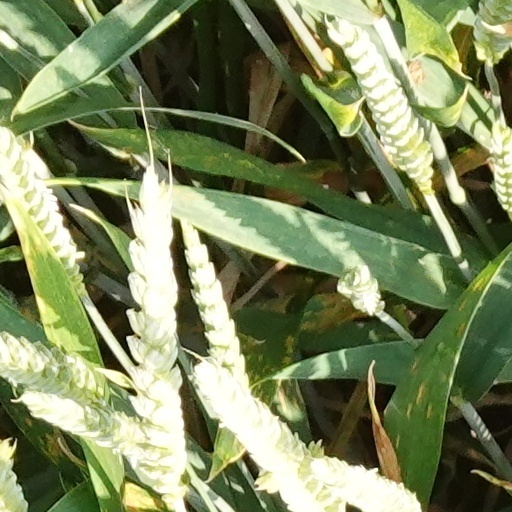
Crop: wheat